Arrano beltza

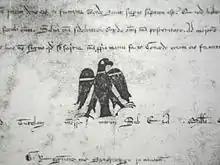
Seal of King Sancho VII of Navarre

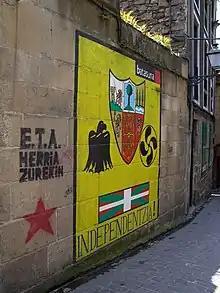
Batasuna mural painting in Gipuzkoa (2003), featuring the "arrano beltza" along with "lauburu", "ikurriña", and a version of Zazpiak Bat

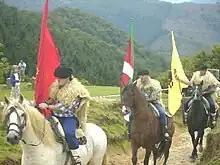
Three riders with the flags of Navarre, "ikurriña" and "arrano beltza" in an homage to ETA members

The arrano beltza (Basque, 'black eagle'; it is also the Basque name of the golden eagle, "Aquila chrysaetos") is an ancient Basque and Navarre symbol depicting a black heraldic eagle upon a yellow background. Today, it is mostly used by Basque nationalists as a symbol of sovereignty and independence.